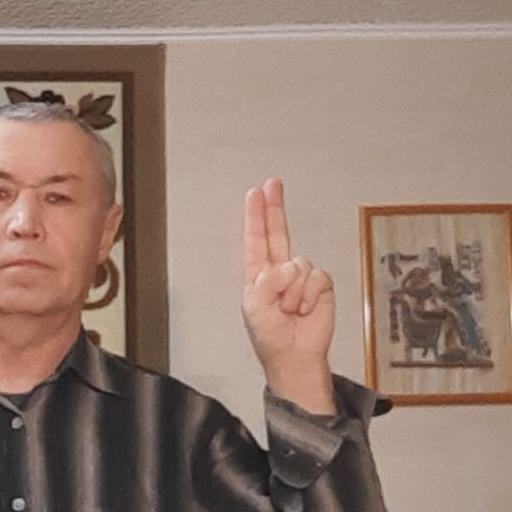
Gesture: two_up